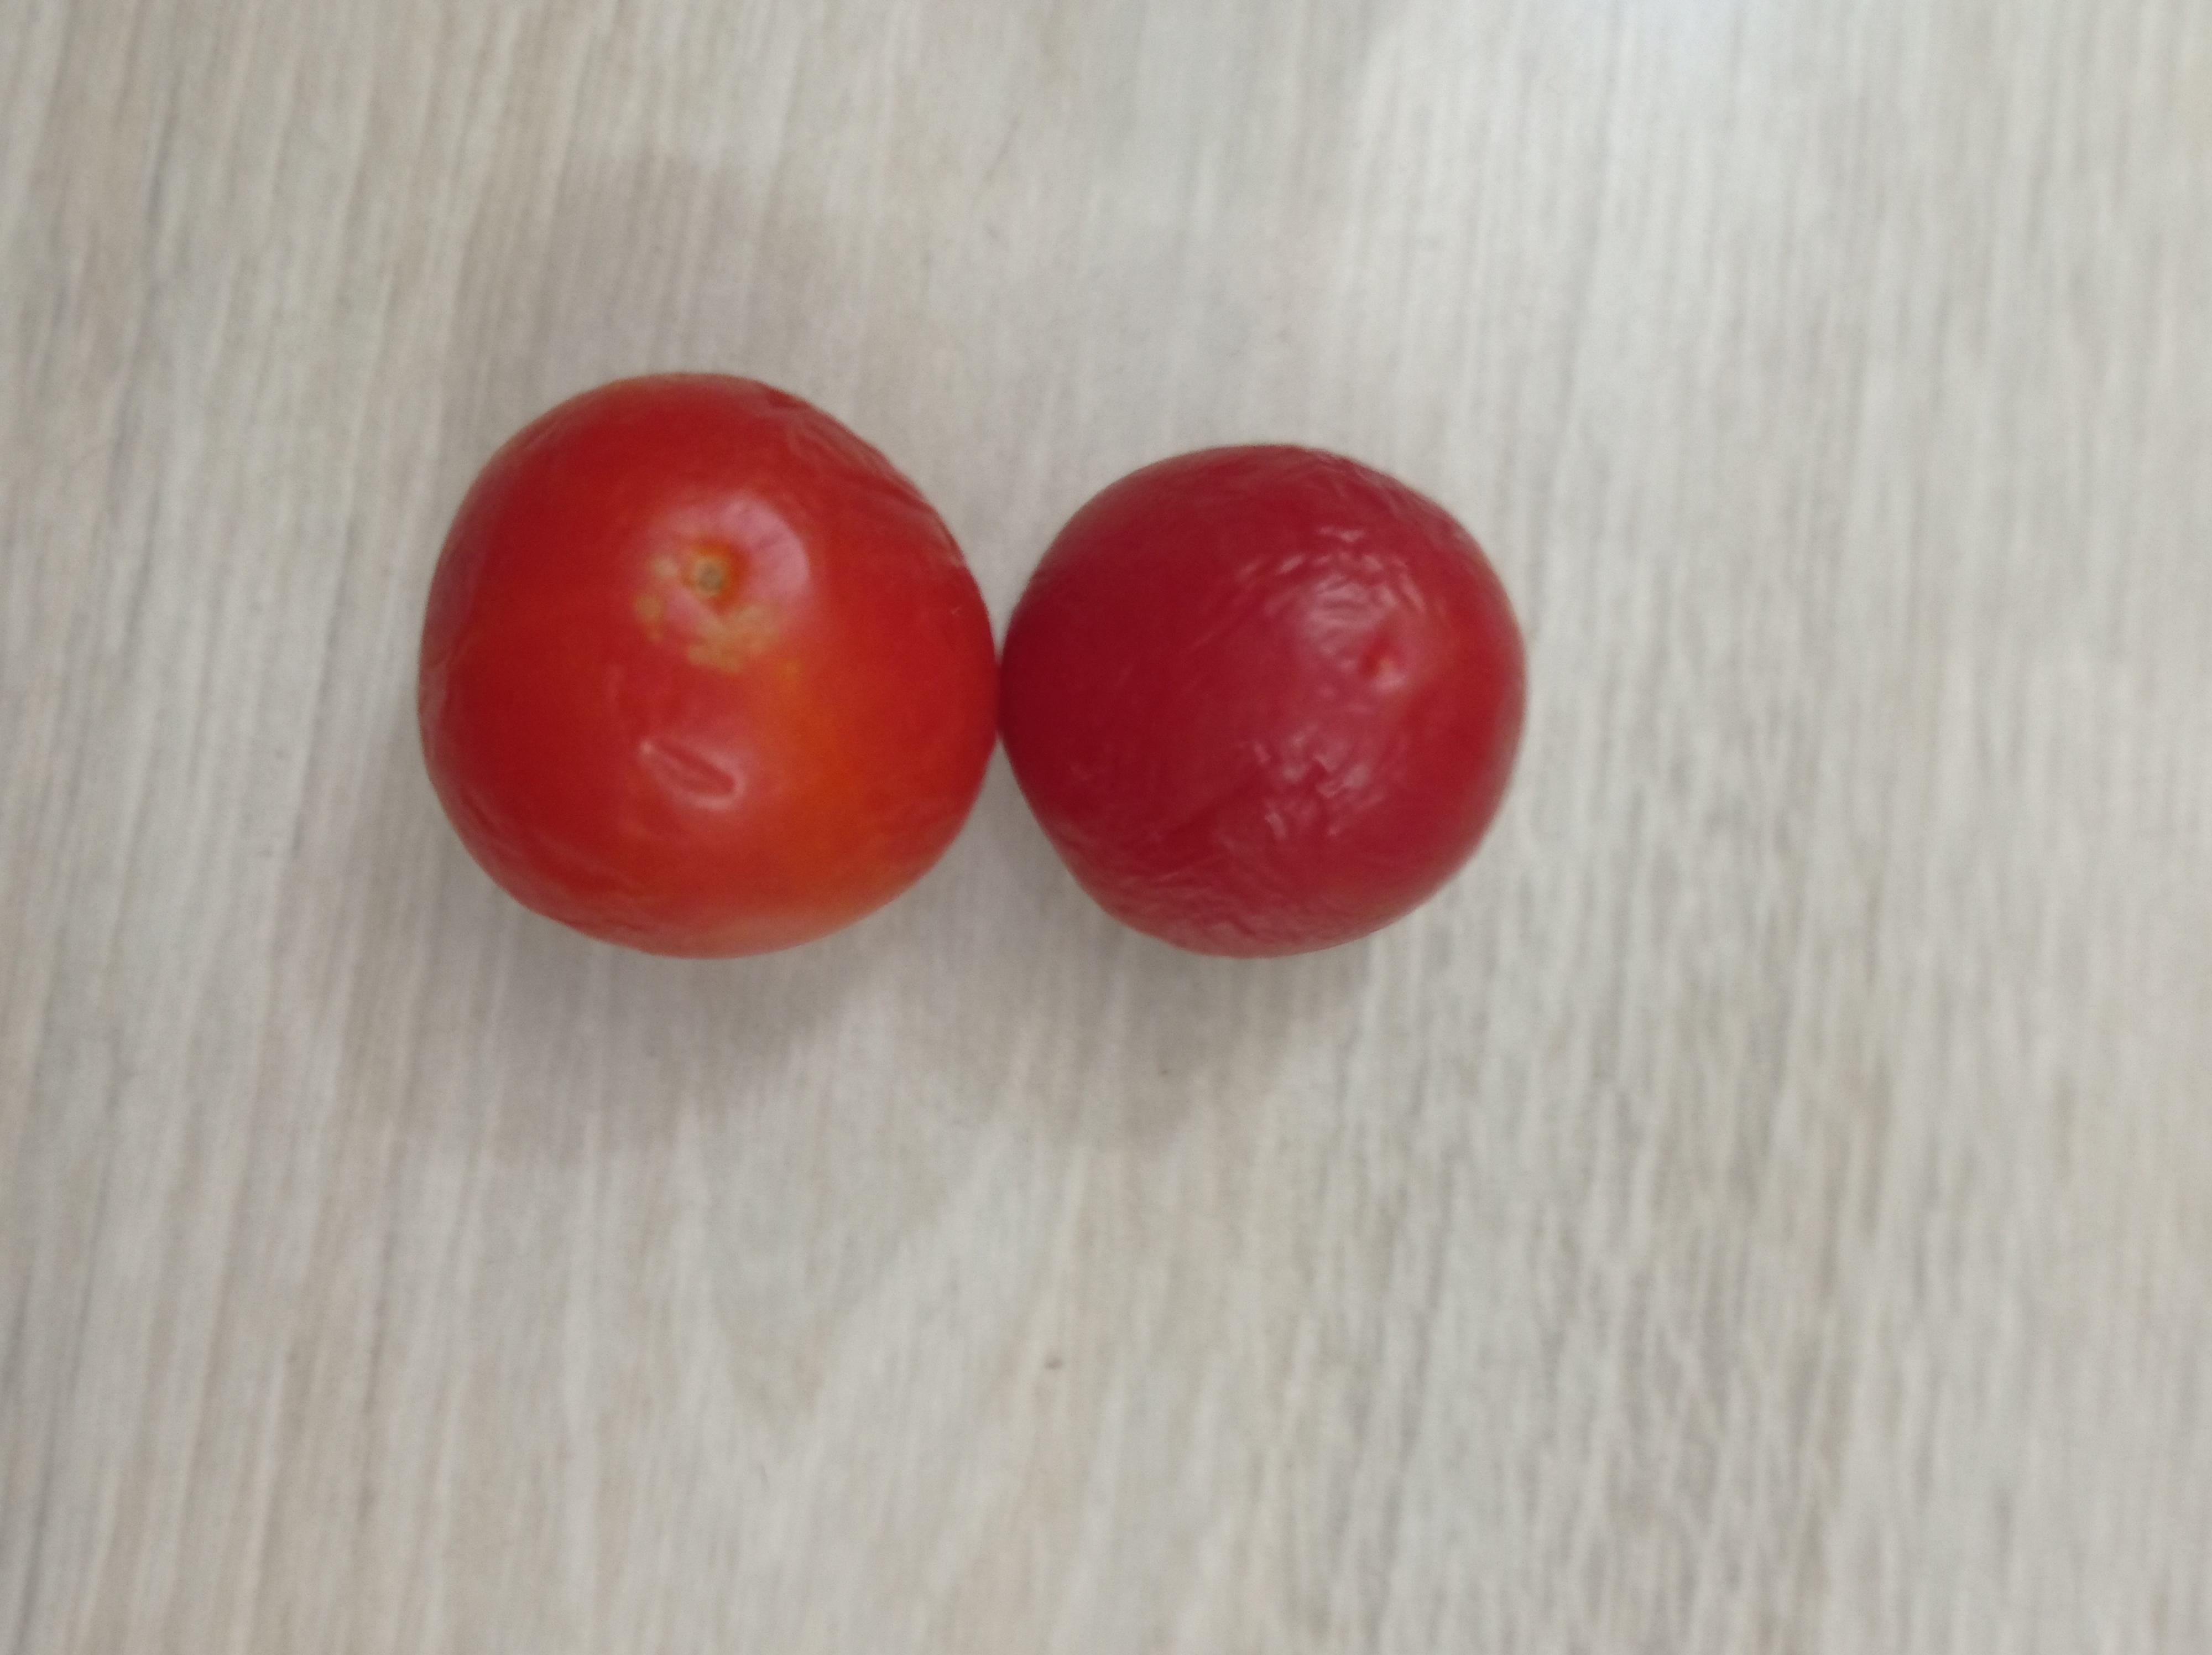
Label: Fresh